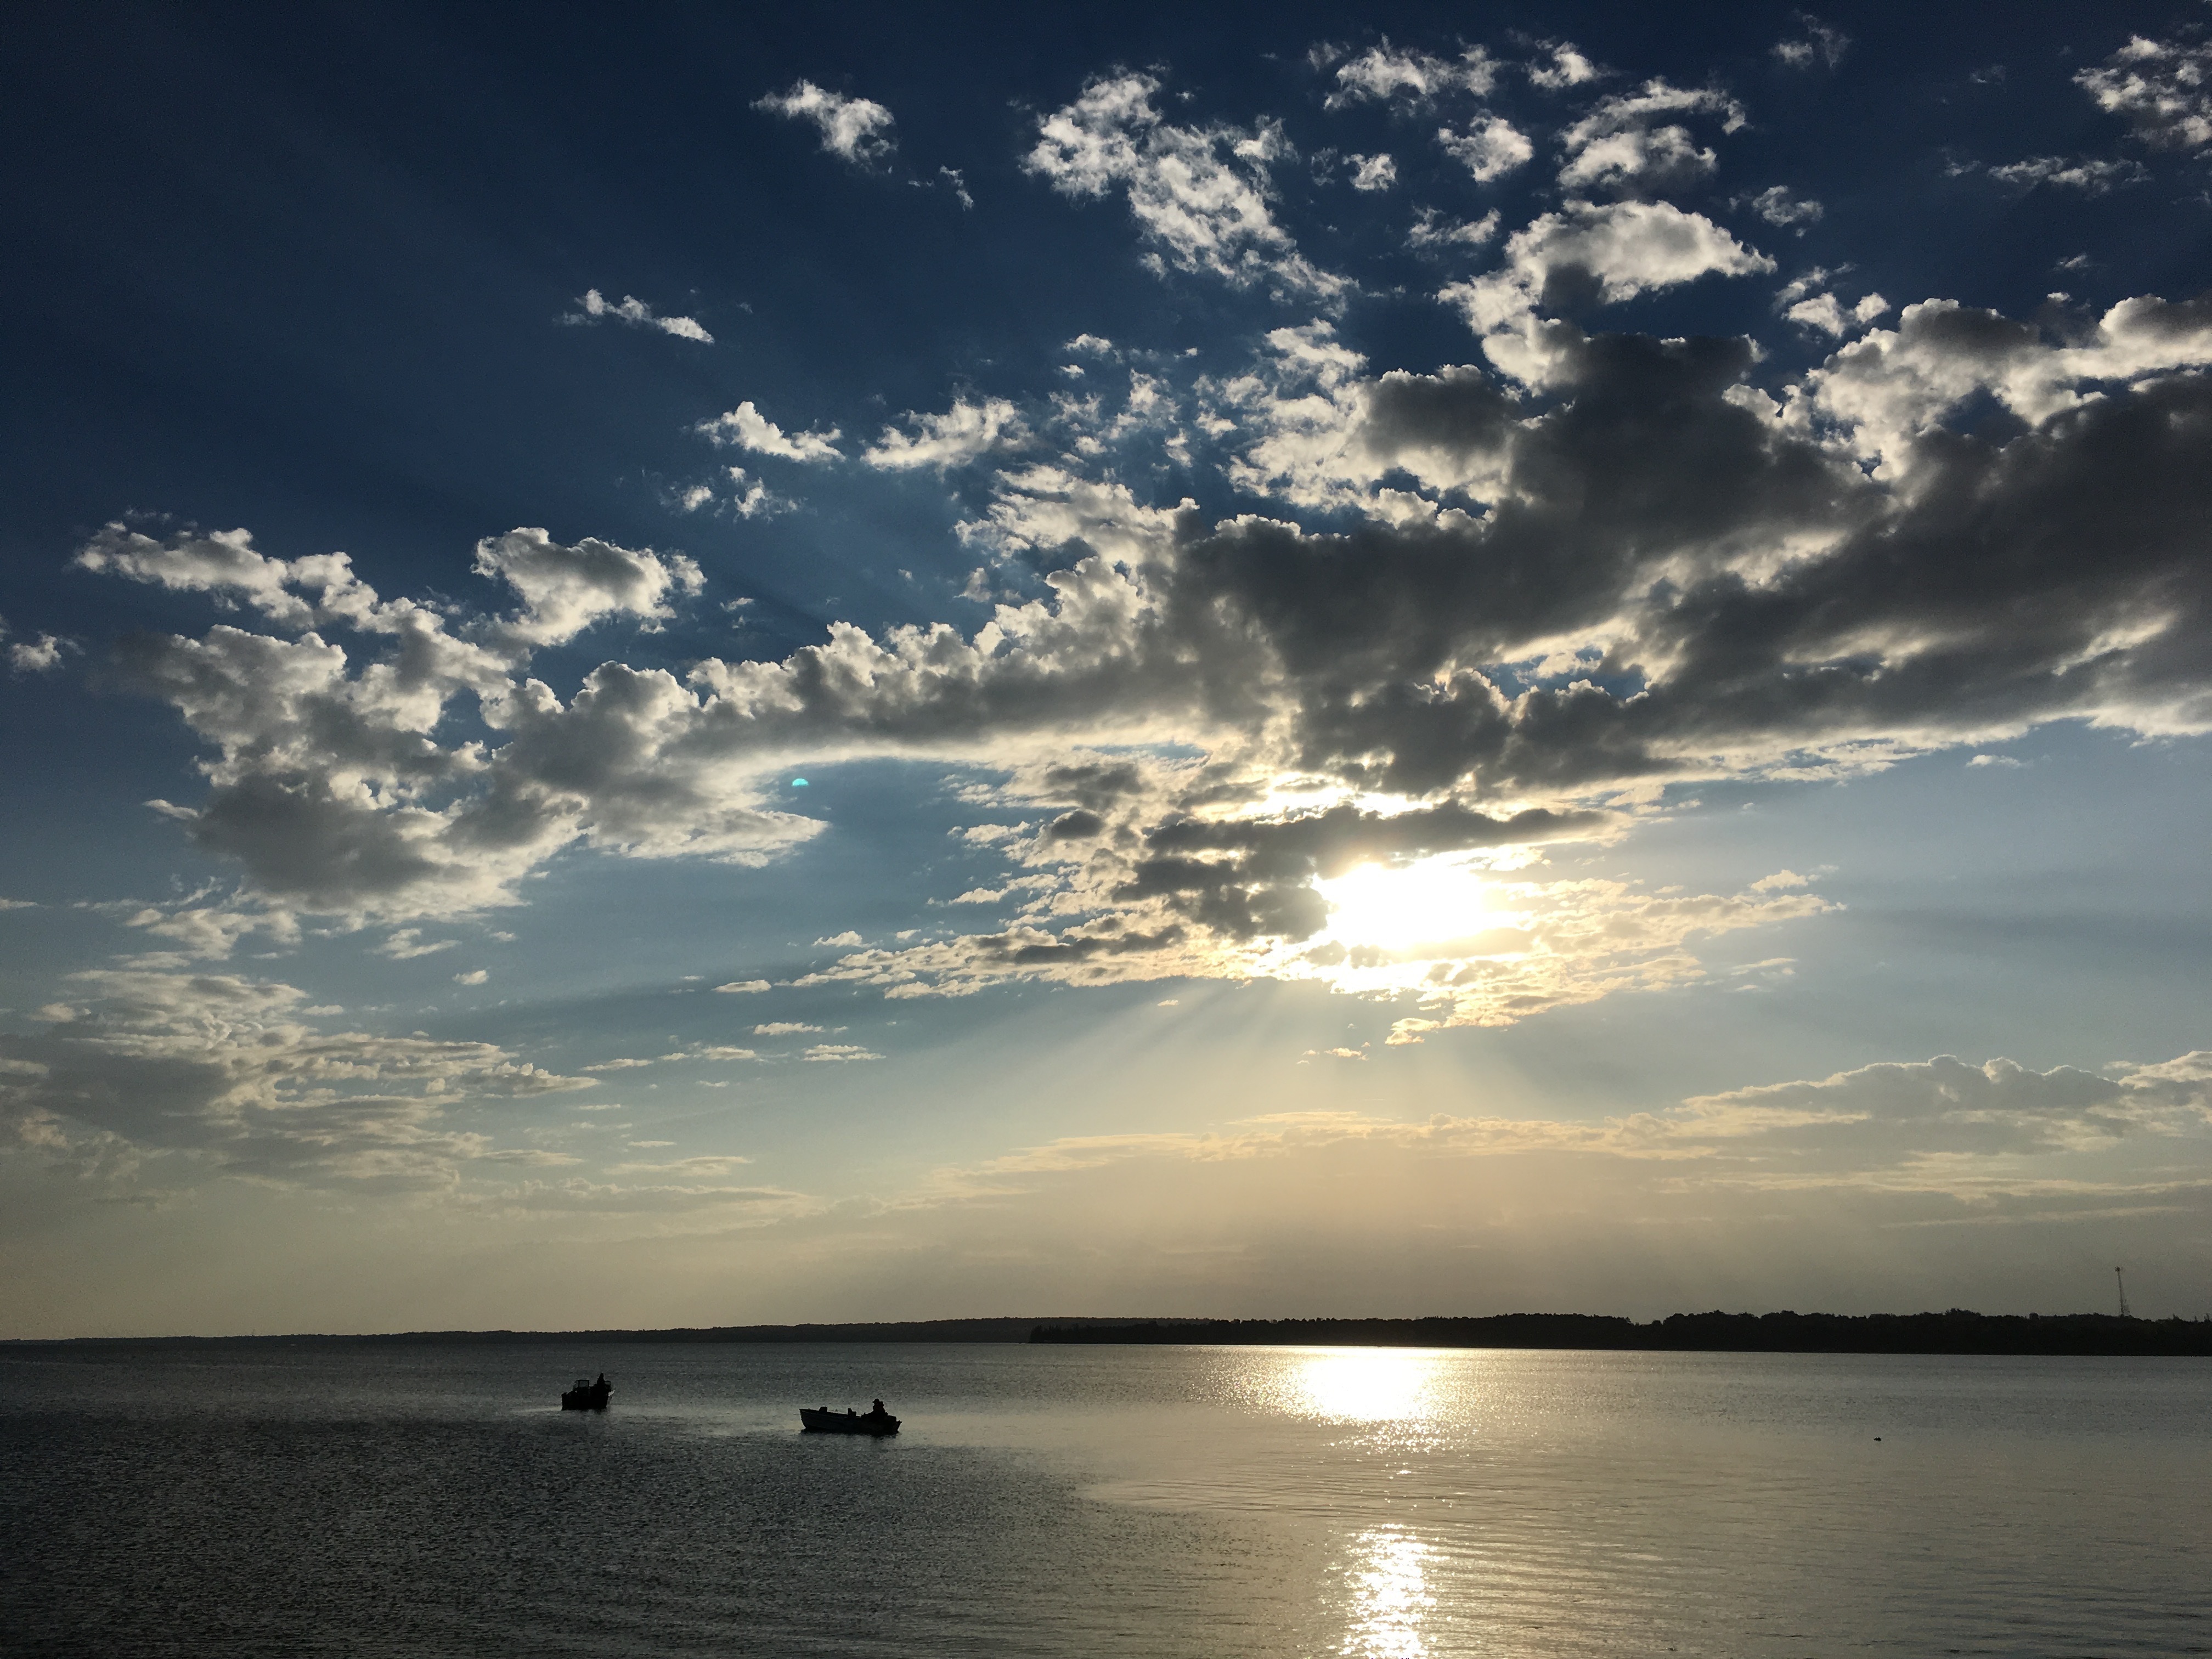
sea, coast, water, nature, ocean, horizon, cloud, sky, sunshine, sun, sunrise, sunset, sunlight, morning, dawn, dusk, evening, reflection, peaceful, seascape, weather, calm, surface, clouds, boats, meteorology, afterglow, meteorological phenomenon